Kurdish-Kurdish dialogue

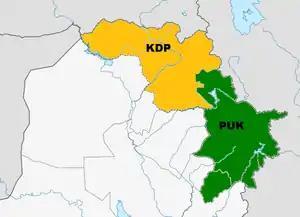
After the armed conflict between the KDP and the PUK, known as the "Kurdish civil war", the Kurdistan Autonomous Region was divided into two separate political entities. Today, both parties are trying to resolve their conflicts through dialogue.

Kurdish-Kurdish dialogue is a necessary prerequisite for strengthening the Kurdish cause in a divided and troubled political region such as the Middle East. Despite shared identities and goals, ideological differences, historical rivalries and influences from outside powers have often prevented Kurdish unity. In every country where Kurds live, there are specific challenges that affect dialogue, such as the PKK's armed war in Turkey, the political power-sharing in Iraq, the autonomy aspirations in Syria or the political and cultural oppression in Iran.